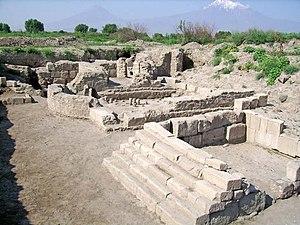
Photographie des fouilles des bains, proche du fleuve Araxe.
Artaxata ou Artaxate est une ancienne capitale du royaume d'Arménie. La ville était située à l'emplacement de l'actuel village de Lusarat.